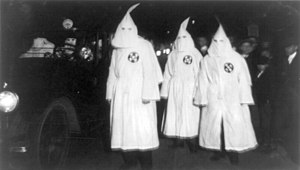
Margaret Mitchell / Ægteskab
Medlemmer af Ku Klux Klan i Virginia, 1922.
Margaret Munnerlyn Mitchell var en amerikansk forfatter. I sin levetid udgav Mitchell kun én roman, Borte med blæsten, der til gengæld gav hende verdensberømmelse, samt Pulitzerprisen for 1937. Hendes klassiske skildring af sydstaterne under den amerikanske borgerkrig blev filmatiseret i 1939 med Vivien Leigh og Clark Gable i hovedrollerne.